Question: Please indicate a possible affordance area of the jump_skis that can be used for sliding on snow
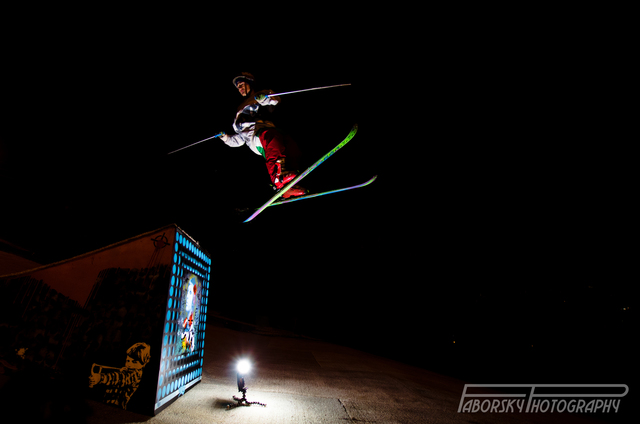
Answer: [255.945, 171.245, 380.122, 209.979]